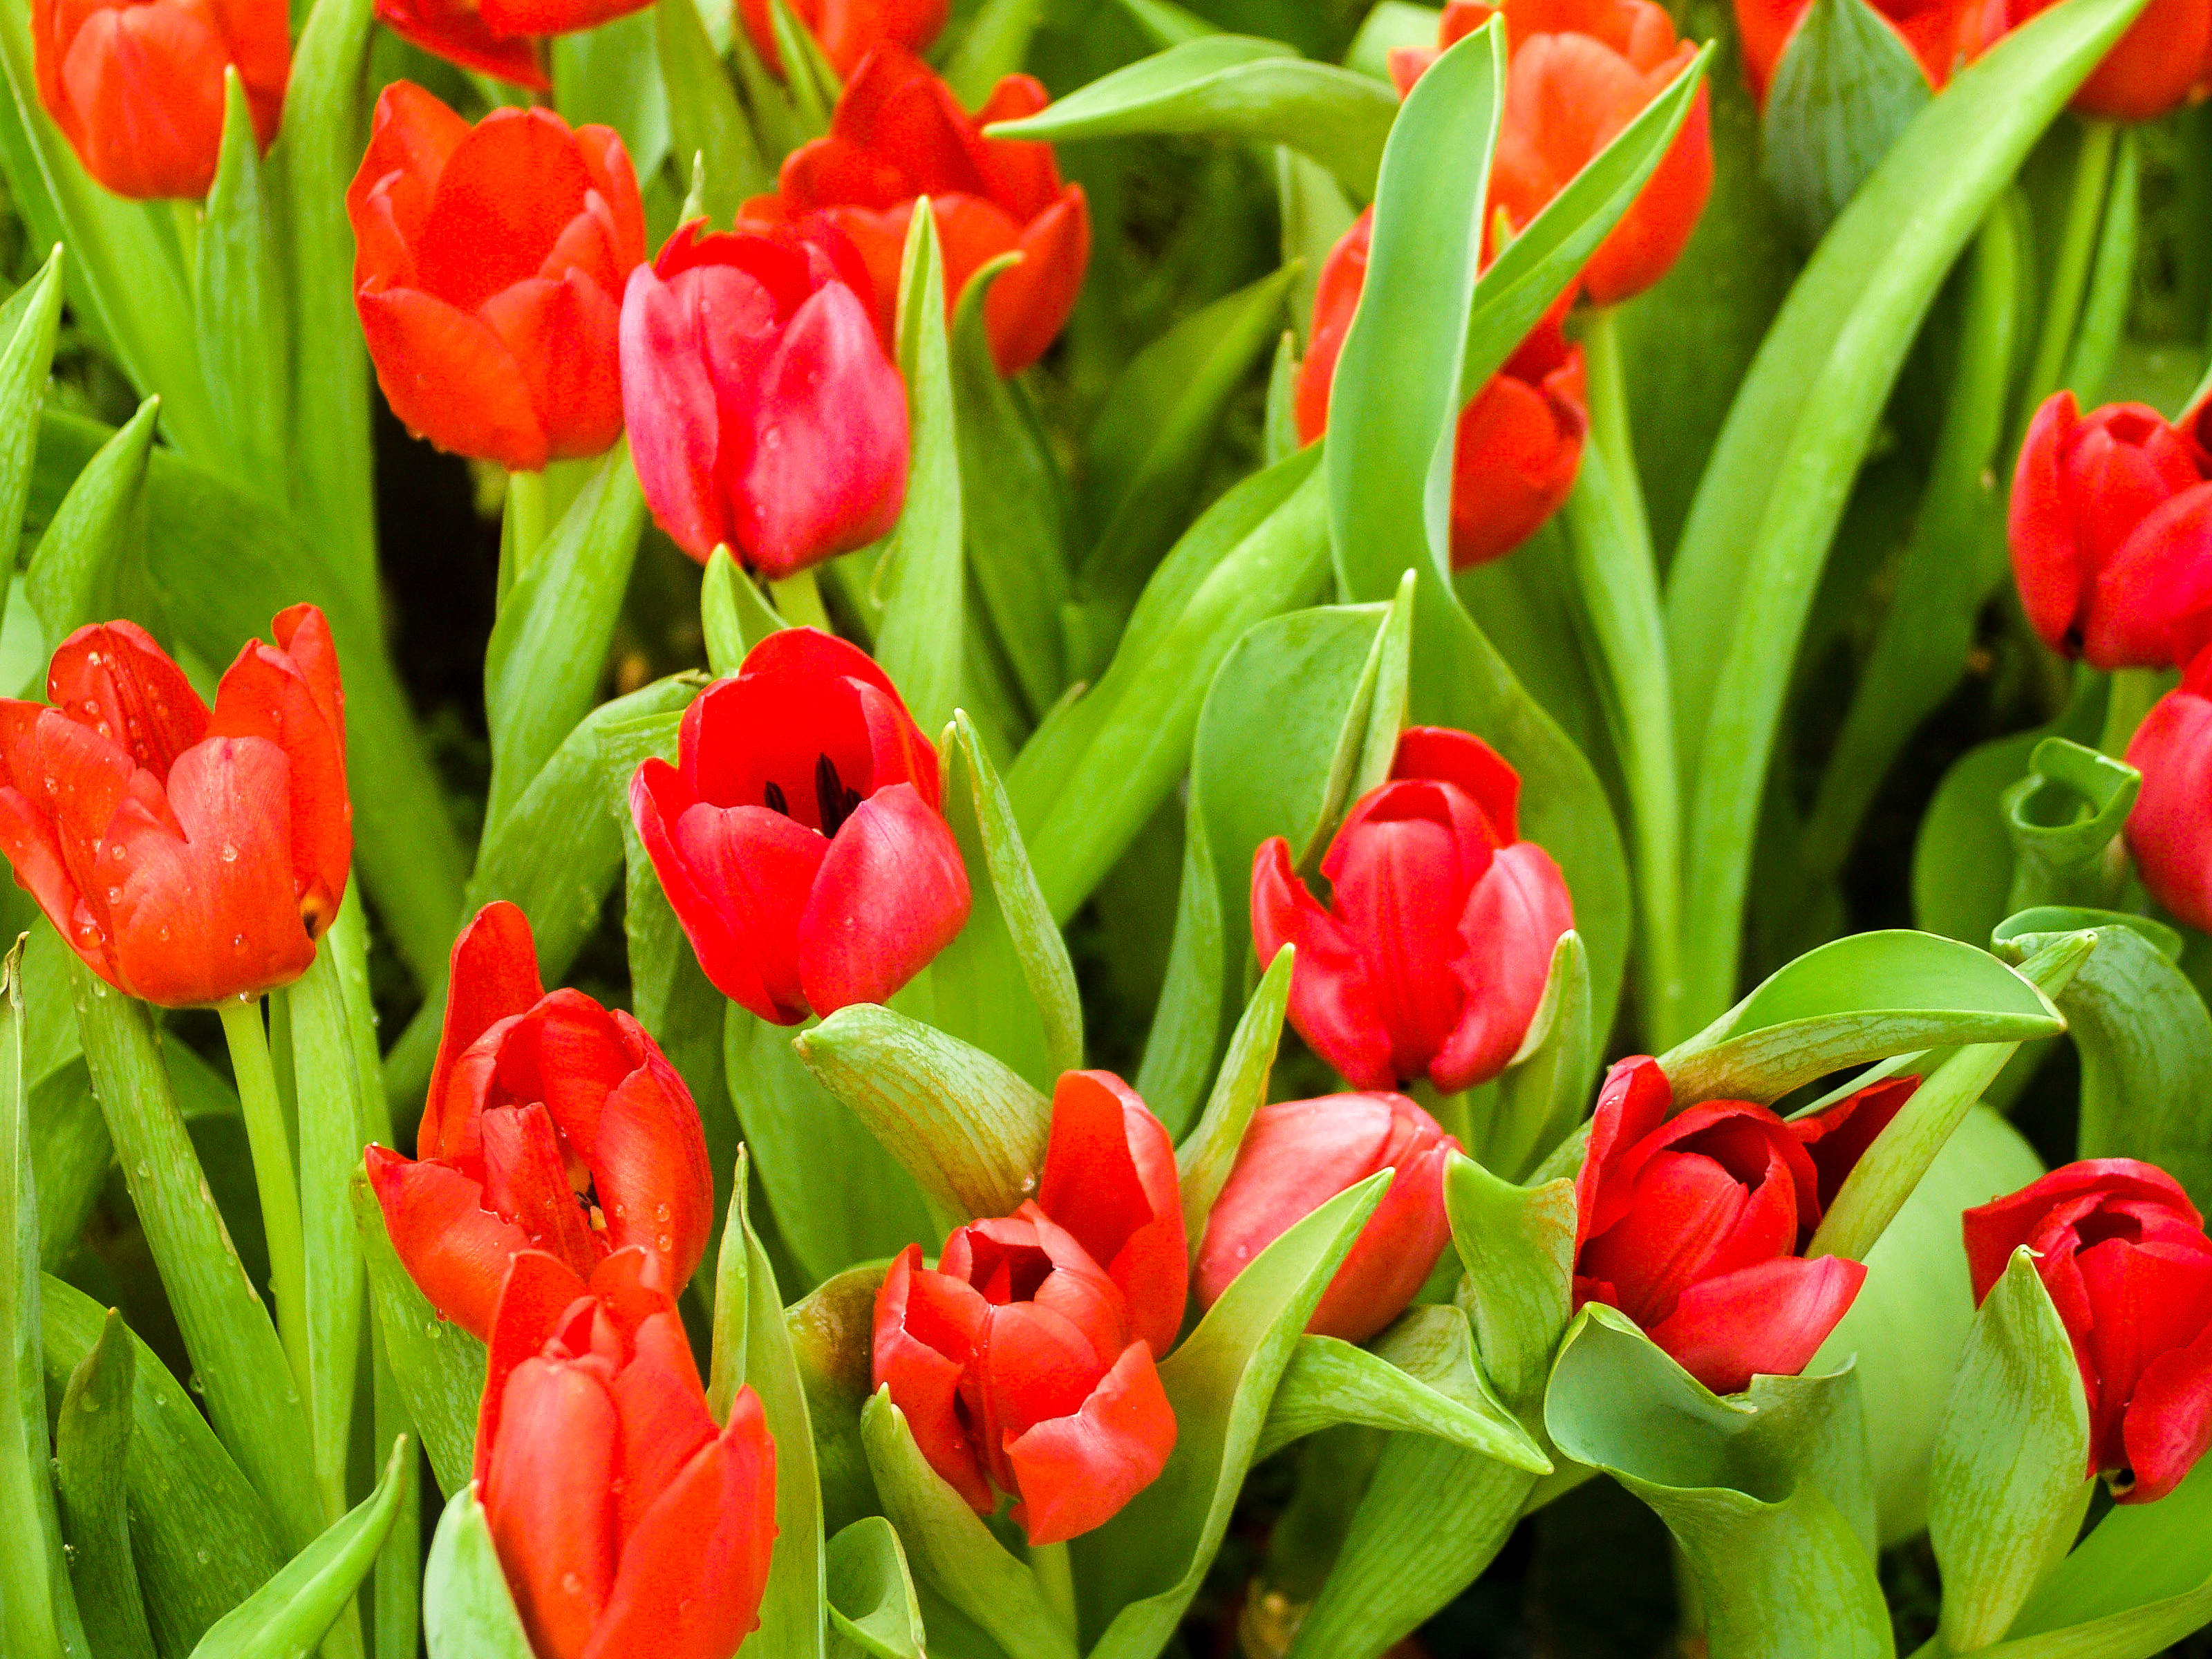
tulip, green, flower, spring, bloom, beauty, plant, blossom, beautiful, nature, floral, pink, background, white, red, season, garden, petal, colorful, natural, blooming, field, netherlands, romantic, park, holland, flowers, romance, color, flora, flowering plant, plant stem, annual plant, seed plant, lily family